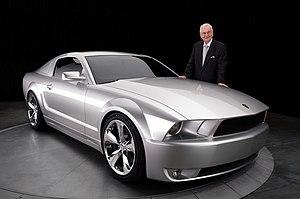
Lido Anthony Iacocca dit Lee Iacocca, né le 15 octobre 1924 à Allentown et mort le 2 juillet 2019 à Bel Air, est un homme d'affaires américain, principalement connu pour avoir dirigé Ford Motor Company de 1970 à 1978 puis Chrysler de 1978 à 1992.